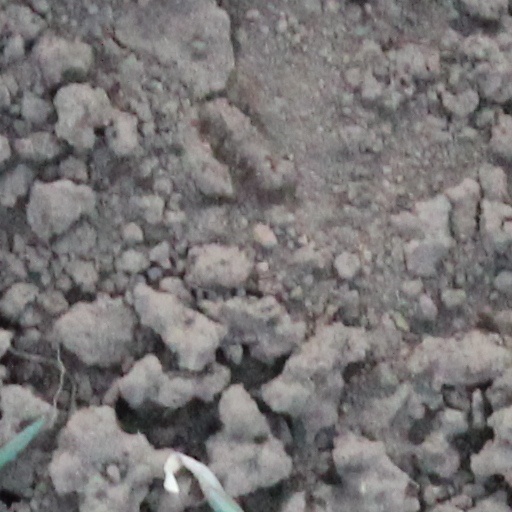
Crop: wheat